Drummonderinoch

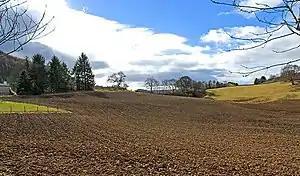
Farmland at Drummond Earnoch

Drummonderinoch is a place in Comrie, Perthshire, Scotland. Its modern name is Drummond Earnoch.